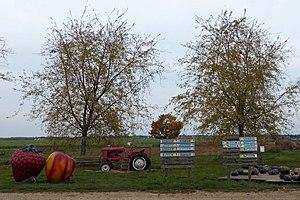
""Cueillette de Seresville"", Mainvilliers, Eure-et-Loir, France."
Mainvilliers est une commune française située dans le département d'Eure-et-Loir, en région Centre-Val de Loire.